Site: brandenburg
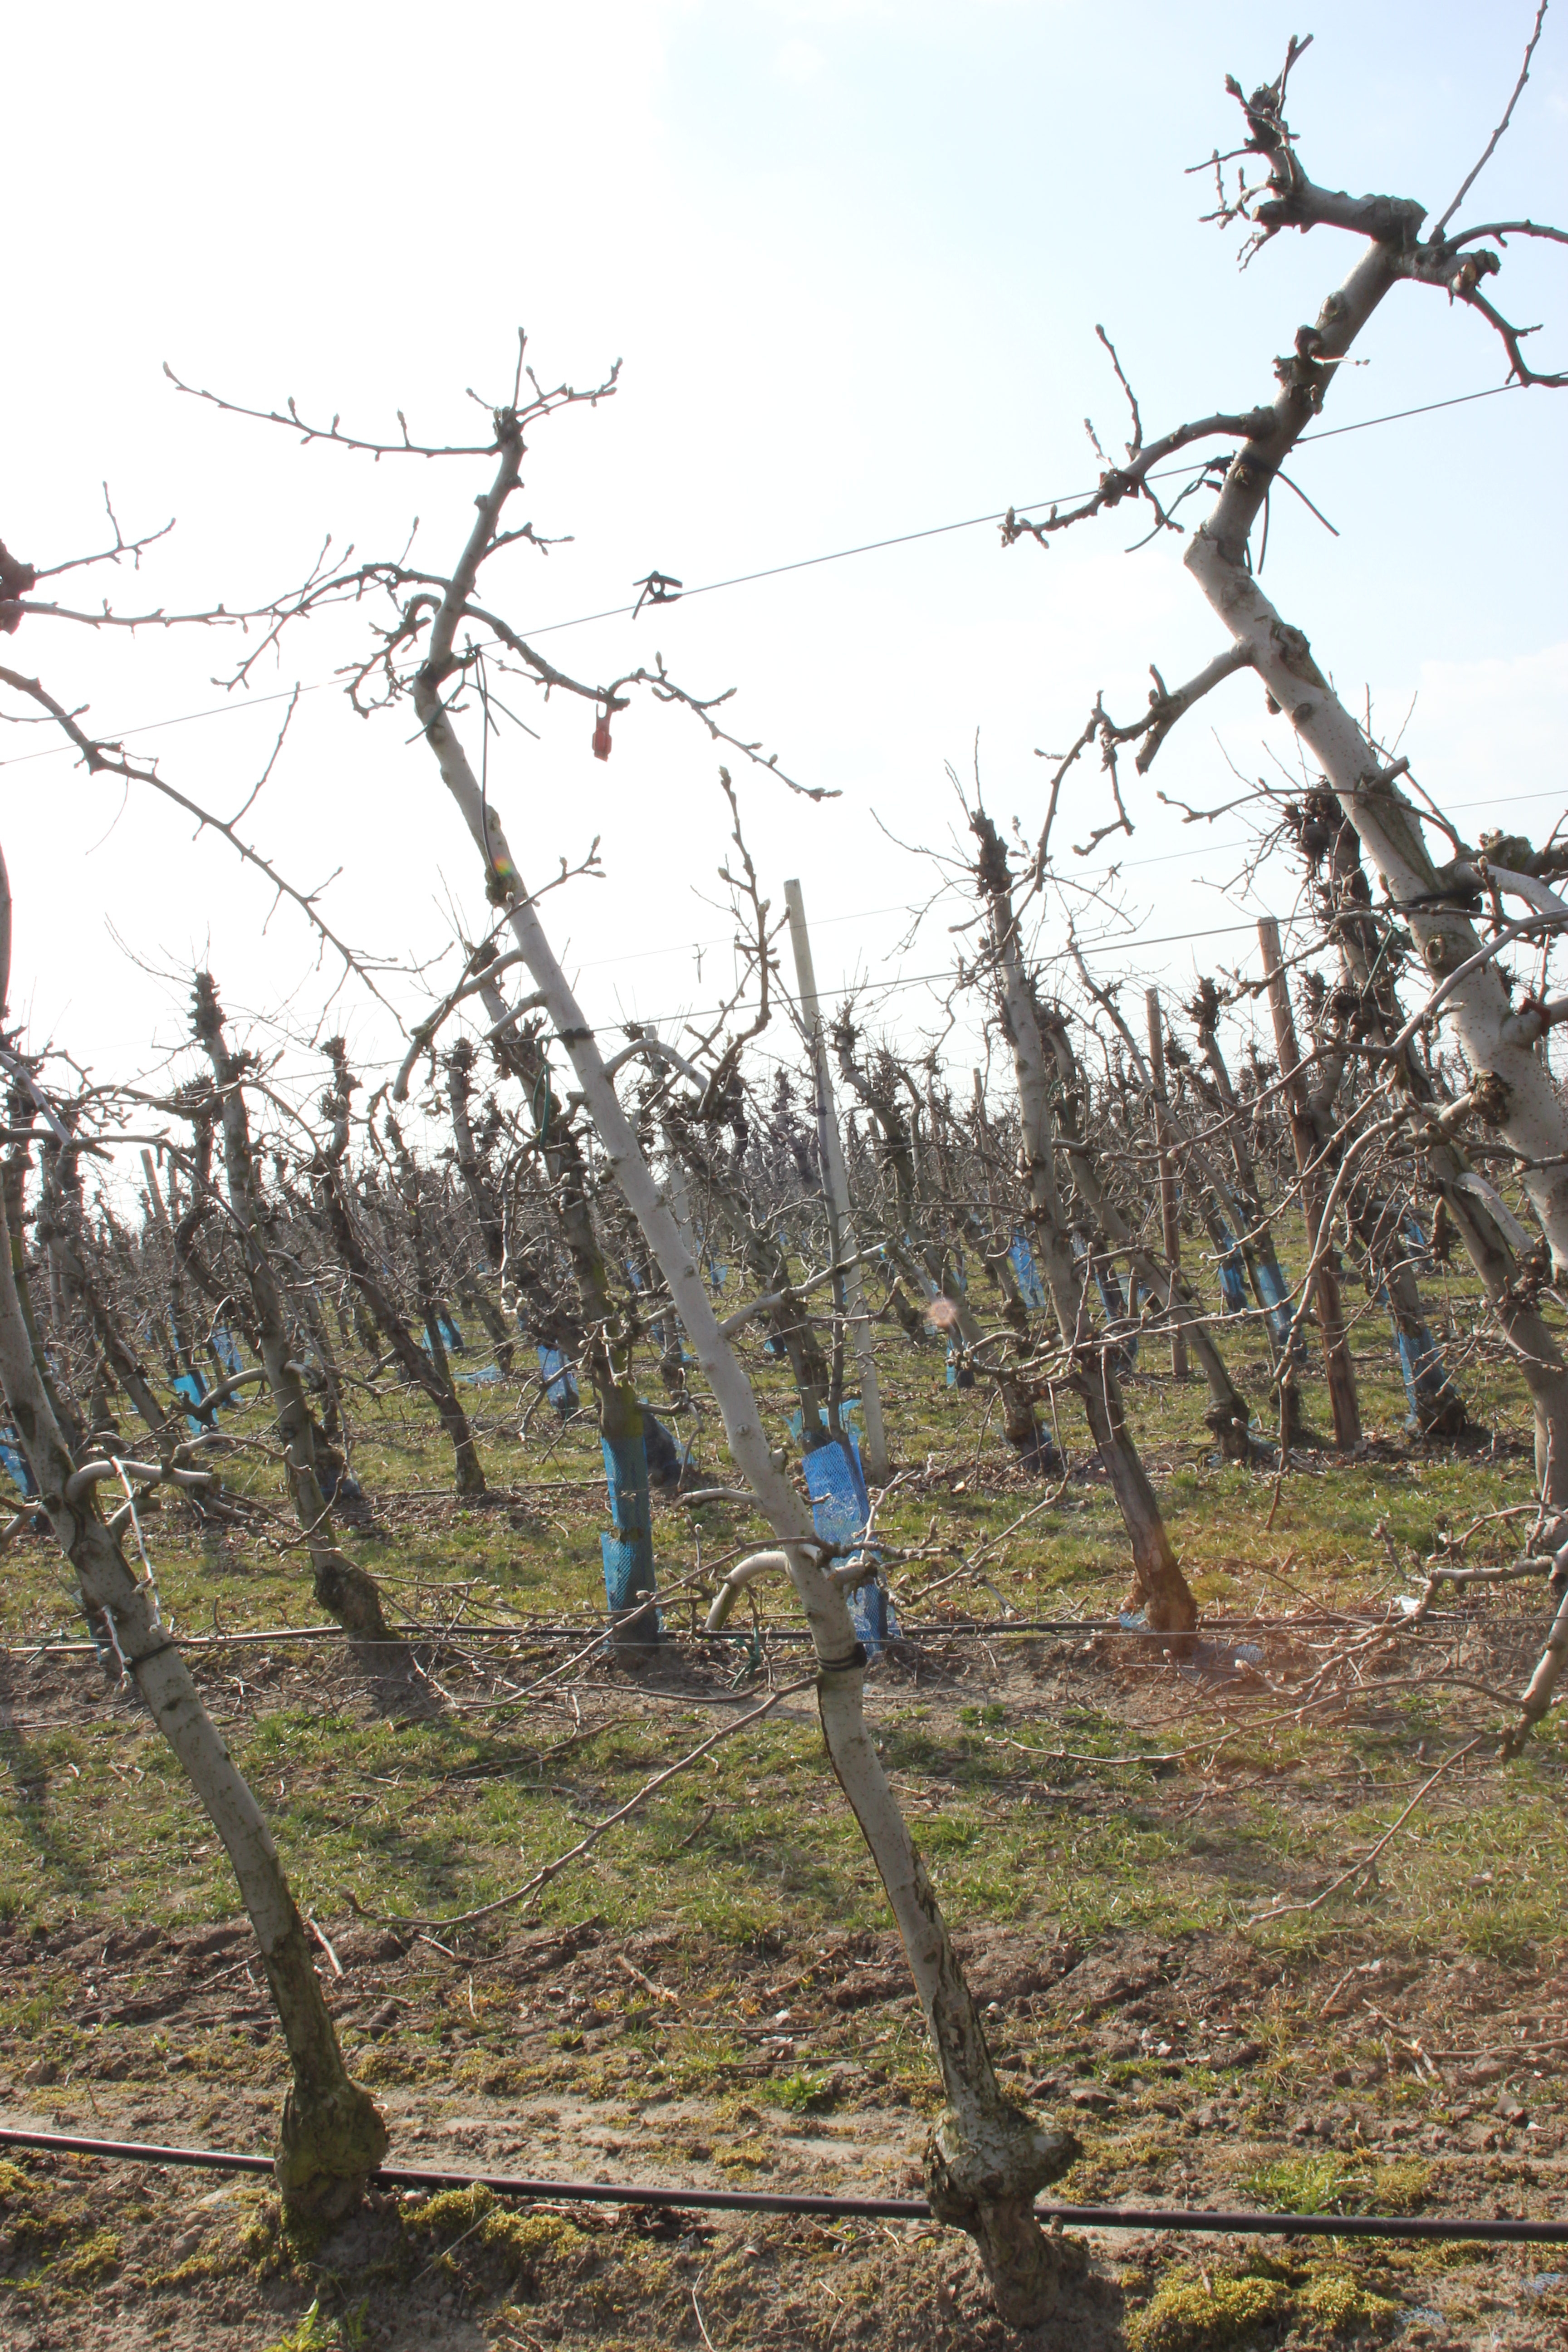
Growth stage (BBCH 03): Bud development